Freedom of Russia Legion

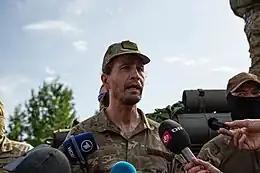
"Caesar", the spokesman and deputy commander of the Legion in an interview

According to UNIAN, the Freedom of Russia Legion was formed from a company of the Russian army who defected to the Ukrainian side. According to the company commander, they crossed to the Ukrainian side with the help of the Security Service of Ukraine on 27 February 2022, to "protect Ukrainians from real fascists". He called on his compatriots, soldiers of the Russian army, to join the Freedom of Russia Legion in order to save their own people and the country "from humiliation and destruction". The Legion's stated goals are to repel the Russian invasion of Ukraine and ultimately depose the "silovik" regime of Vladimir Putin. The group claims to comprise two battalions.